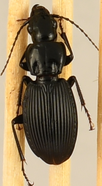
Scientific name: Pterostichus lachrymosus
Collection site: Mountain Lake Biological Station NEON (MLBS), plot MLBS_003